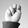
ASL letter: N